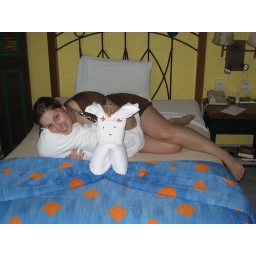
They left us cute towel animals in our room every day.